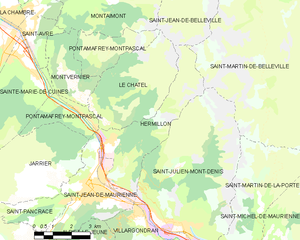
Carte des communes françaises